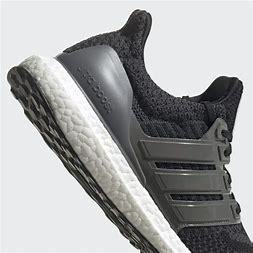
Brand: Adidas
Model: Ultraboost 5 DNA